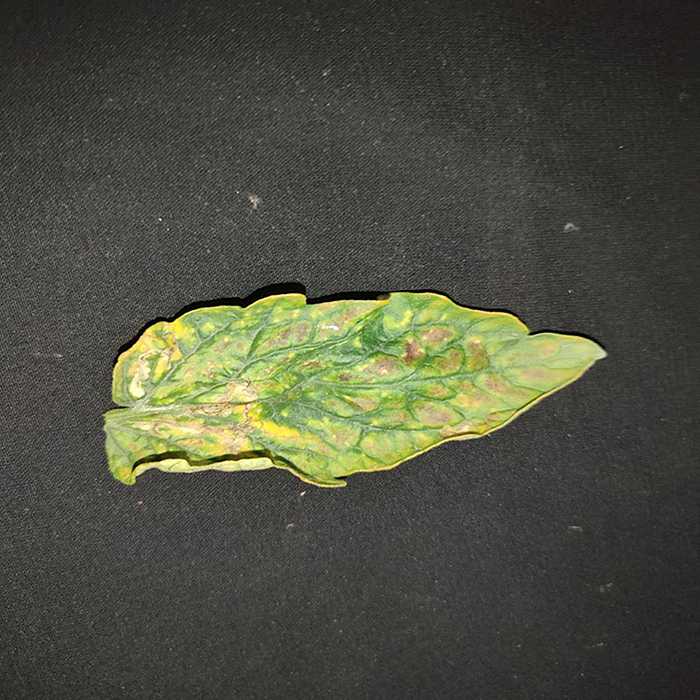
Plant: Tomato
Label: Tomato spotted wilt